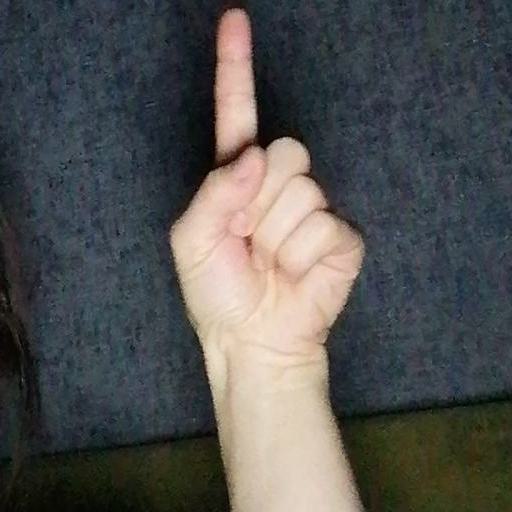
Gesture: one